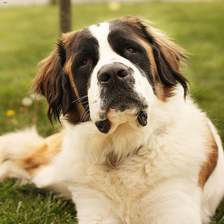
Species: dog
Breed: saint bernard